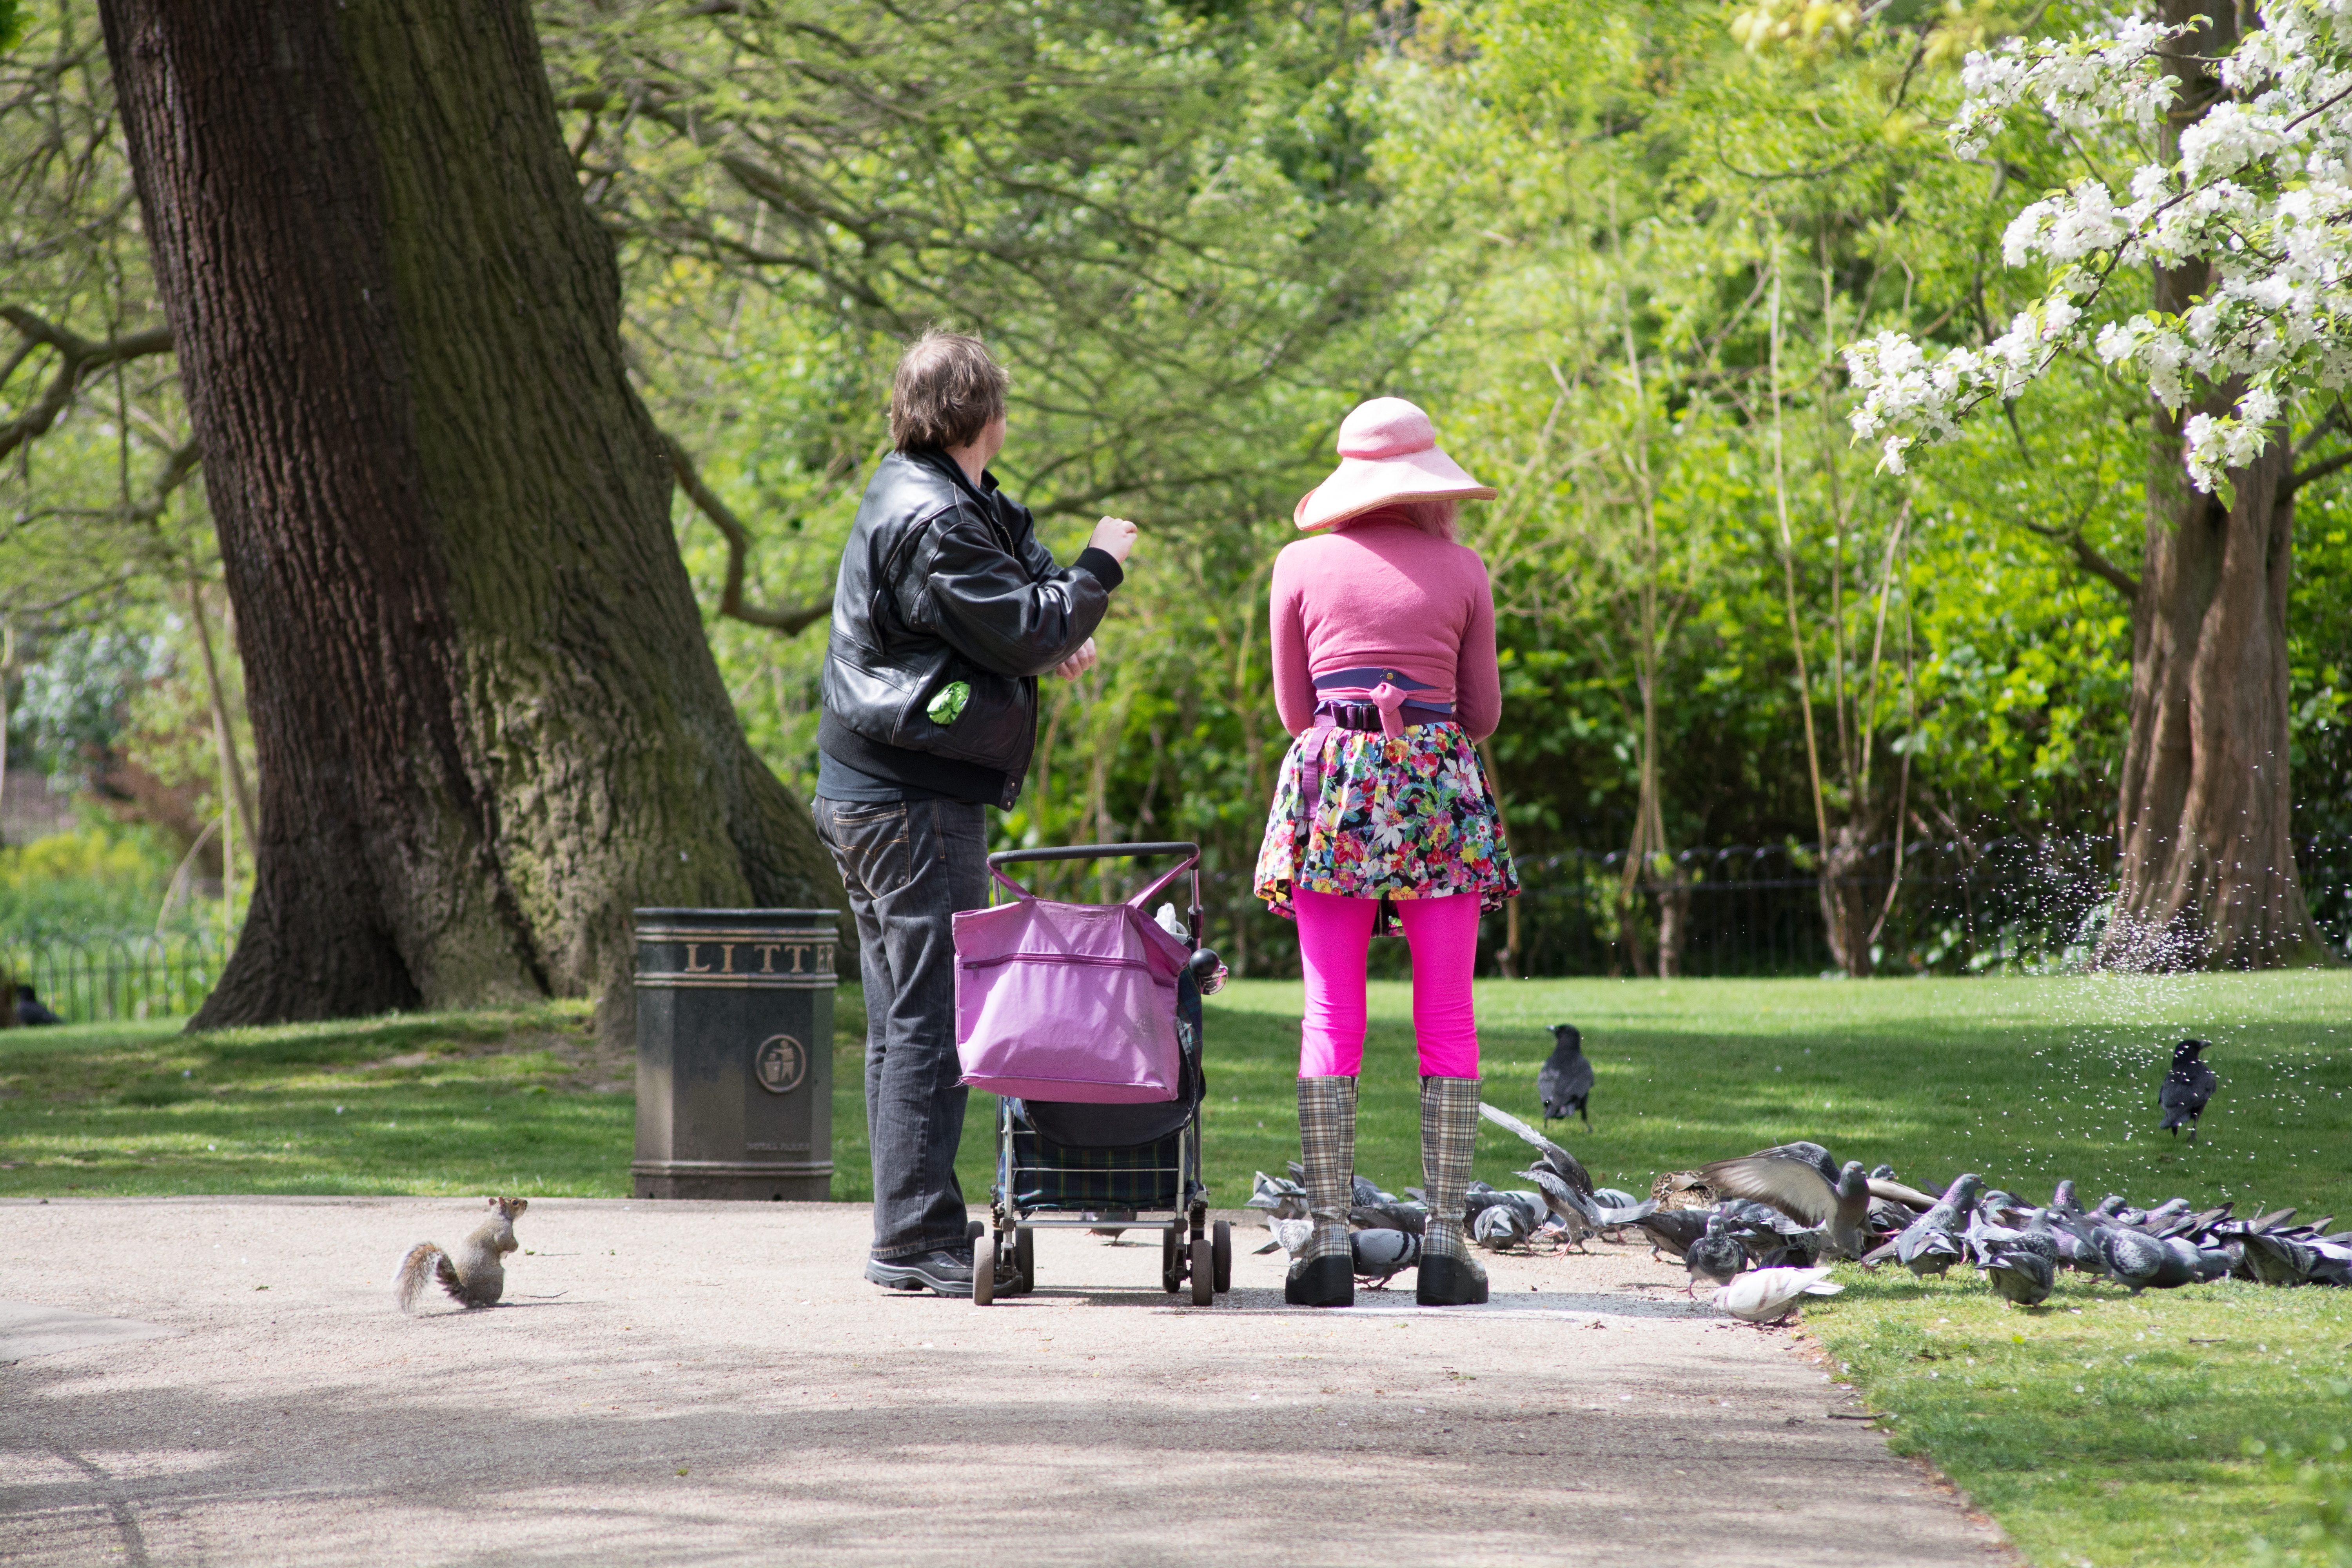
man, nature, outdoor, person, people, girl, woman, white, sport, lawn, summer, male, female, standing, love, young, symbol, park, couple, romance, human, two, together, lifestyle, healthy, fitness, smiling, outside, men, happy, relationship, women, sports, body, togetherness, adult, occupation